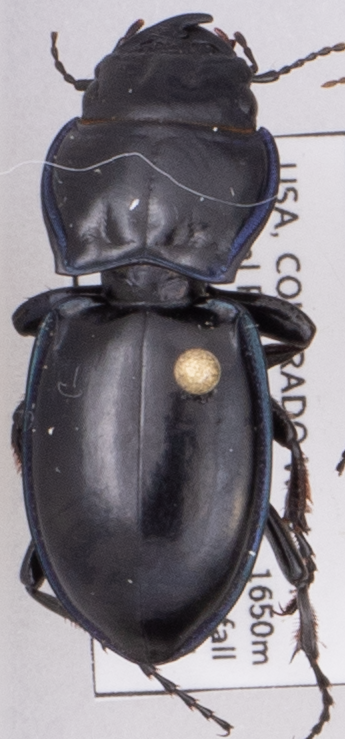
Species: Pasimachus elongatus
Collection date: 2022-09-14
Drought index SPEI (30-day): -1.216
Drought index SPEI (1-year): -1.594
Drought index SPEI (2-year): -1.45